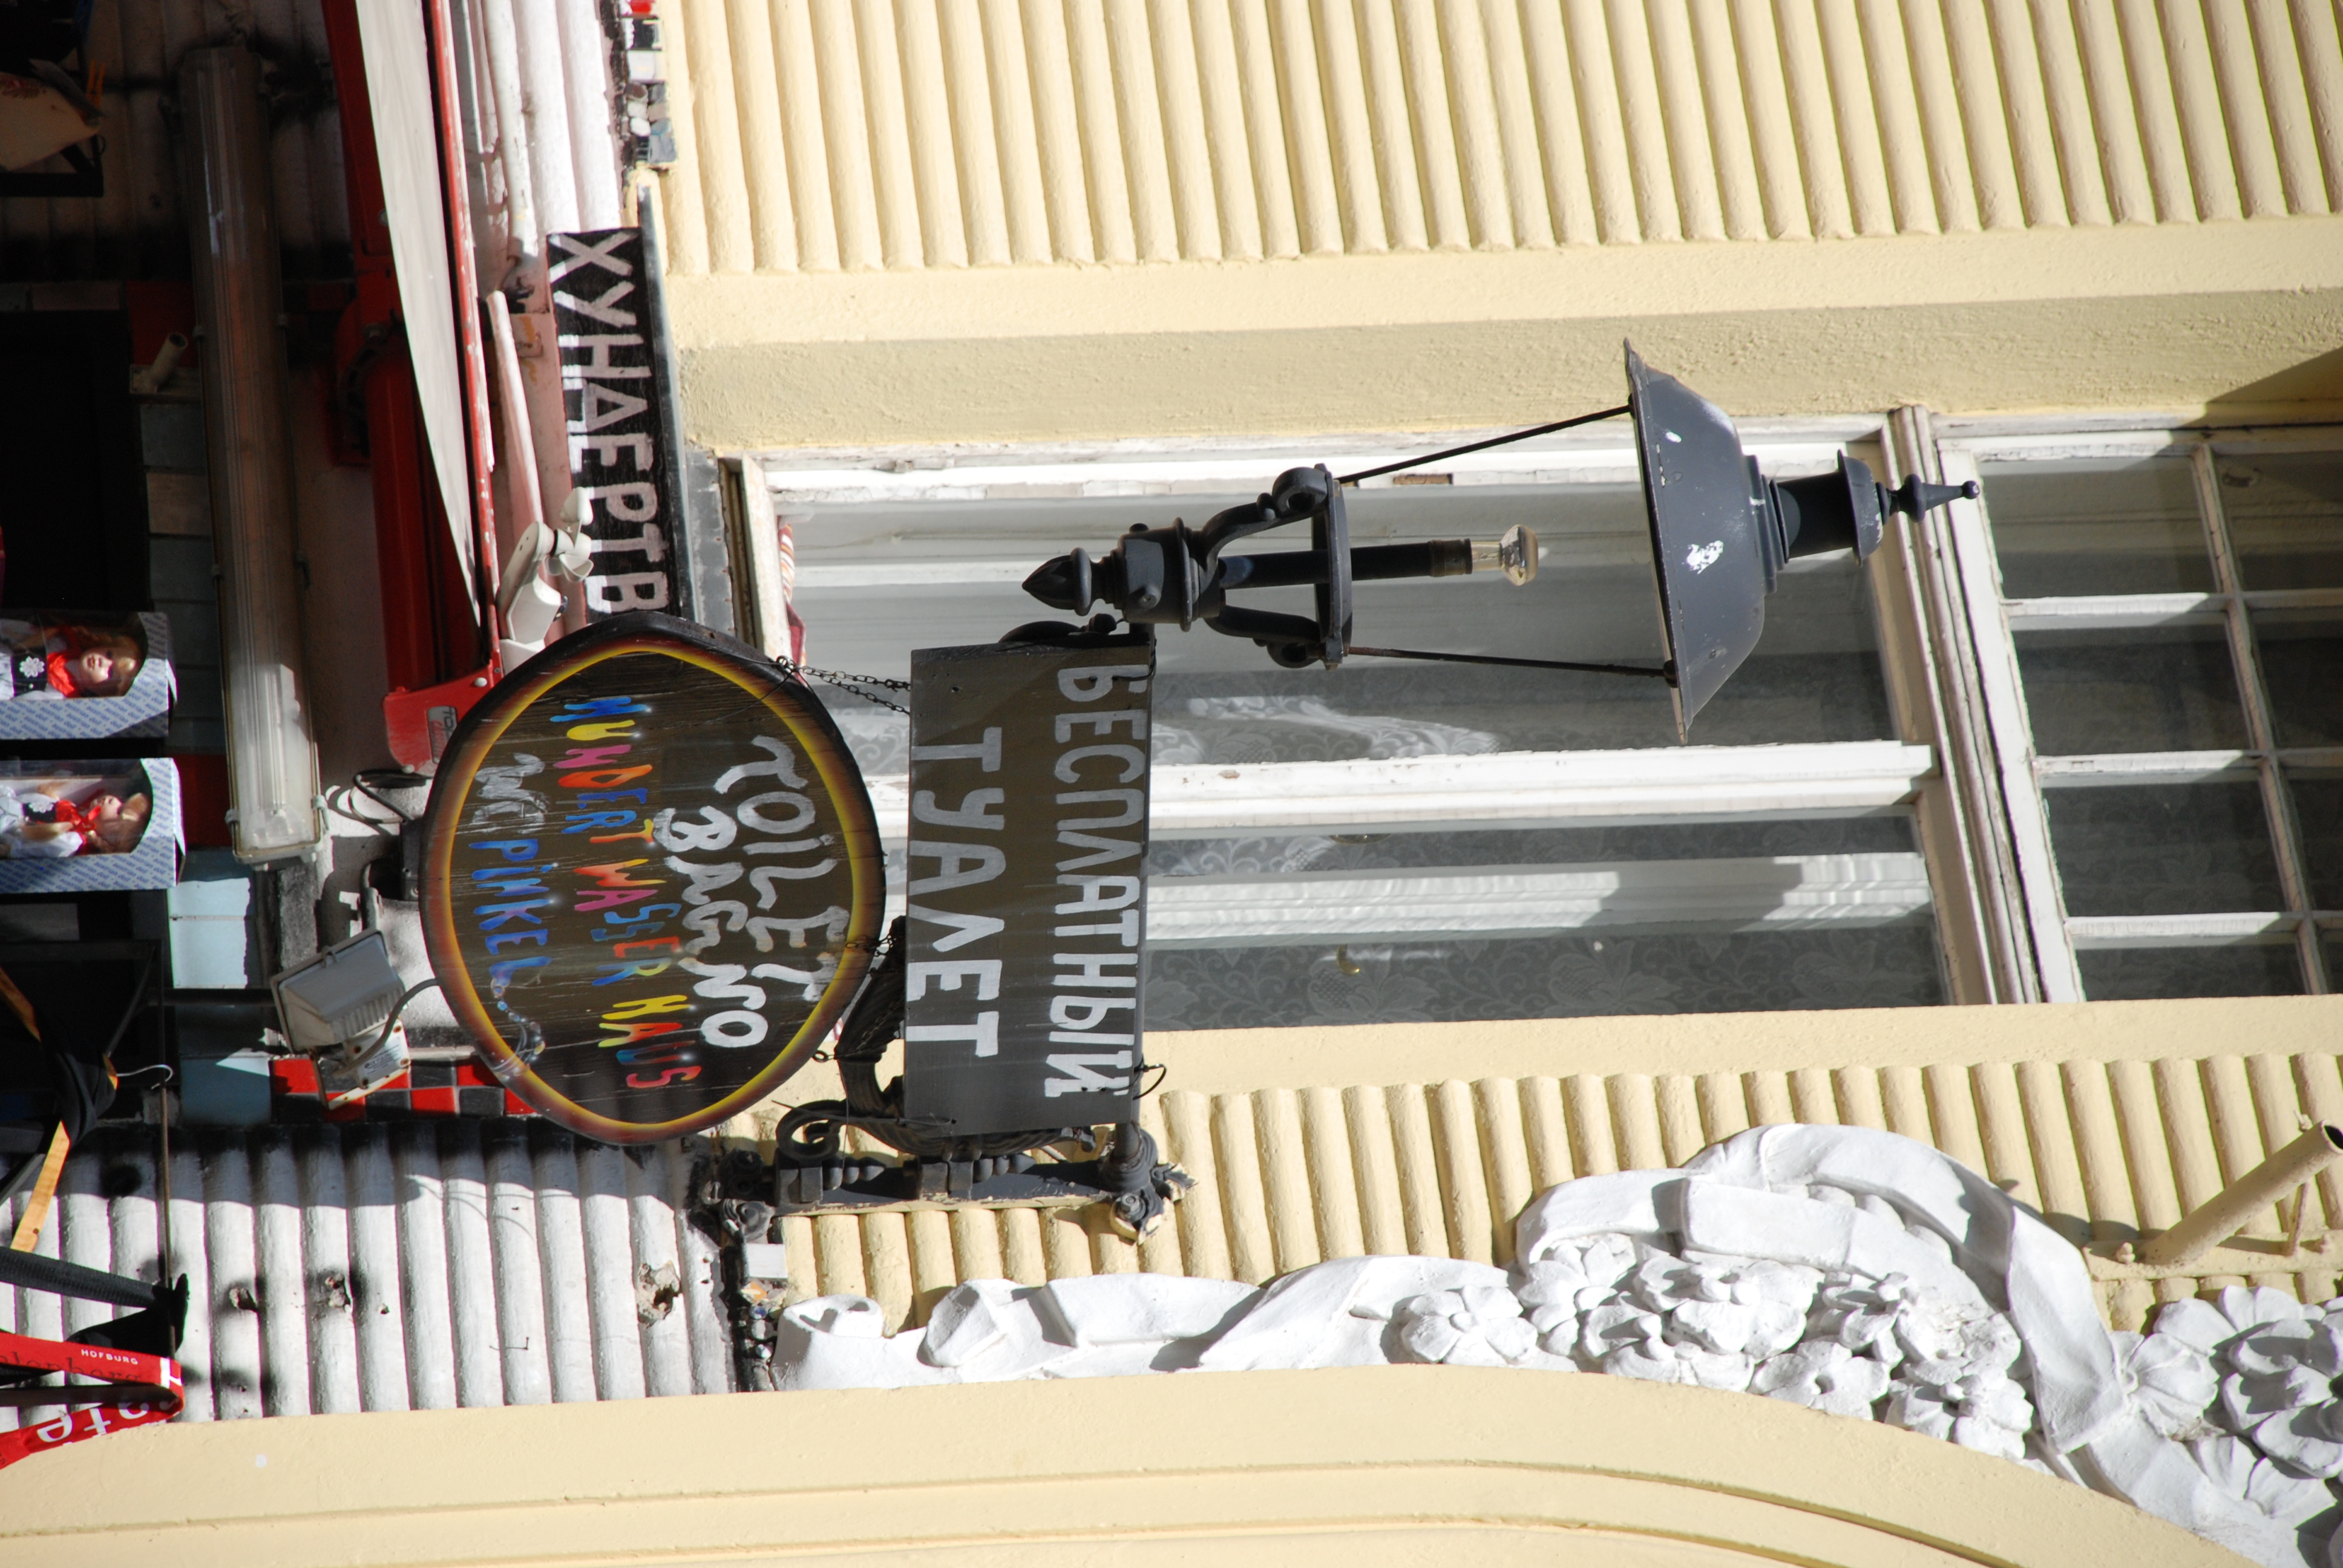
window, city, cityscape, europe, nikon, lighting, interior design, austria, art, cool image, vienna, d80, cityscapes, wien, nikond80, osterreich